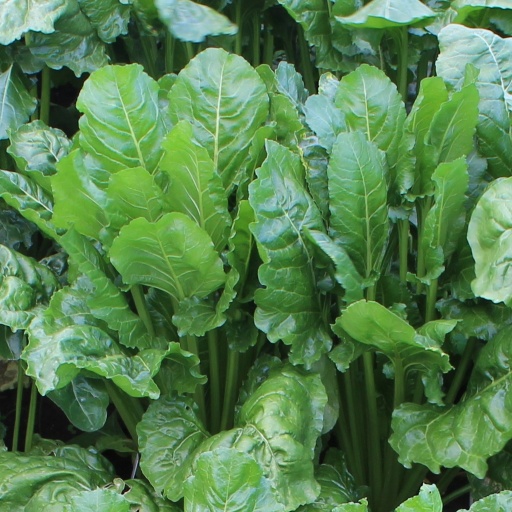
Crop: sugar beet